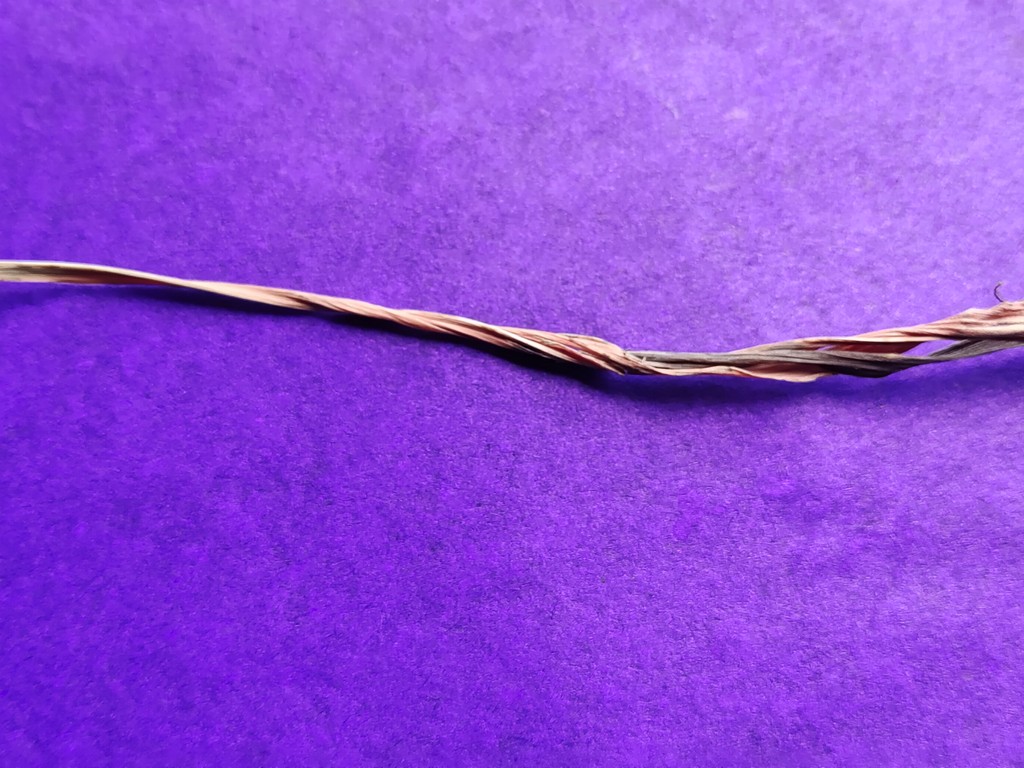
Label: Dried